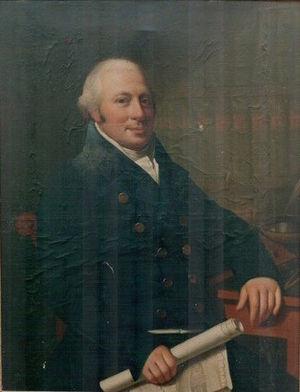
portrait Louis Frerejean (2)
Frerejean est le nom d'une famille subsistante d'ancienne bourgeoisie française et de maîtres de forges, présente aux XVIIIᵉ et XIXᵉ siècles dans la région lyonnaise en France.
Georges Frerejean et Louis Frerejean furent maîtres de forges de la famille Frerejean.